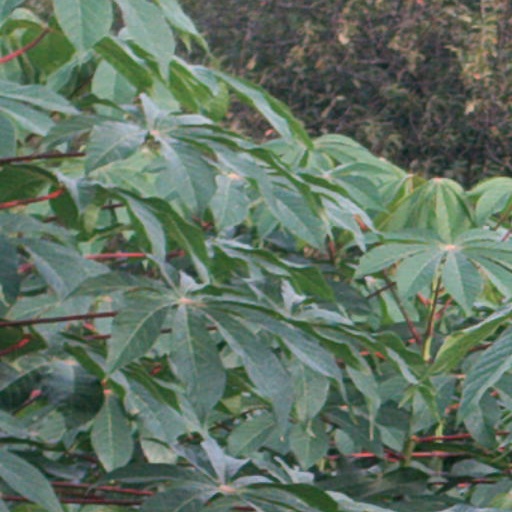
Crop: cassava